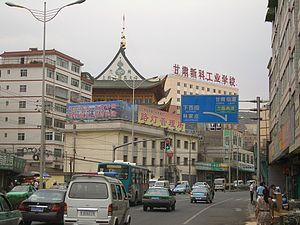
Vous trouverez ci-dessous une liste partielle des mosquées de République populaire de Chine.